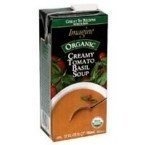
Item Name: IMAGINE SOUP CRMY TMO BASIL ORG, 32 OZ, PK- 12
Value: 1.0
Unit: Count

Price: 42.88